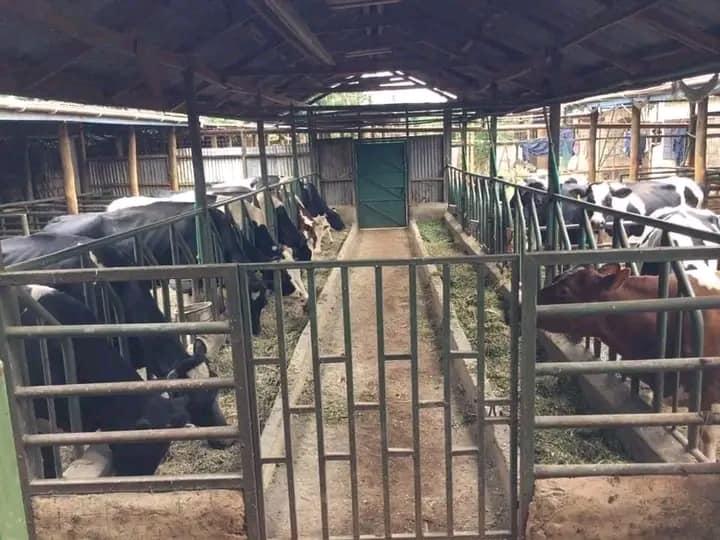
Ng'ombe kadhaa wanaonekana wakiwa katika zizi la ng'ombe, wakiwa wamewekewa chakula, chakula iliyo rangi ya kijani kibichi, wakiwa wanakula na mazingira hayo yanaonekana kuwa masafi, na yanastahili kwa ng'ombe ili kupata matukio mazuri.